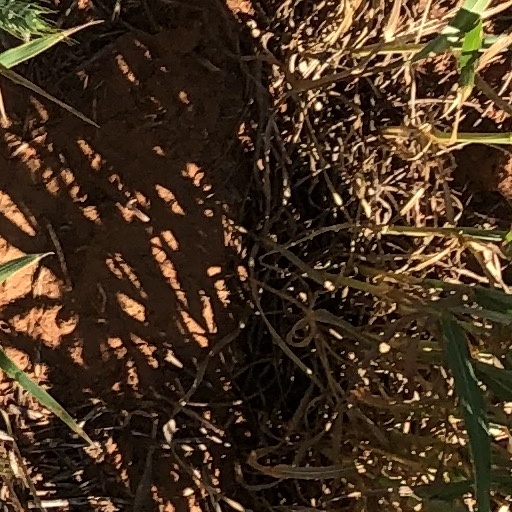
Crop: wheat